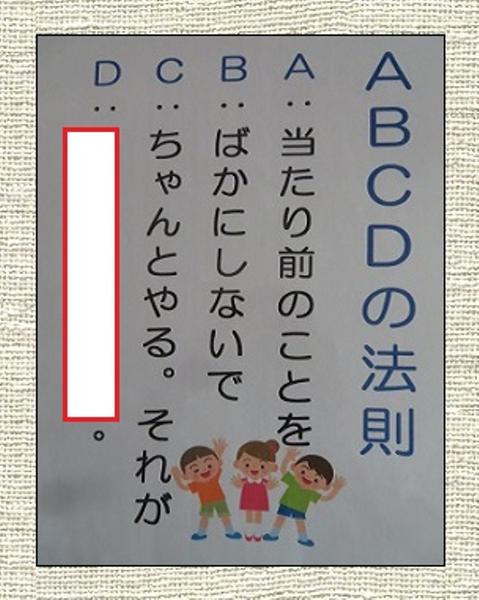
回答: どうした。僕ドラえもん